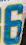
Number: 6